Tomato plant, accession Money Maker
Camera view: vertical (180 deg); turntable rotation: 0 degrees
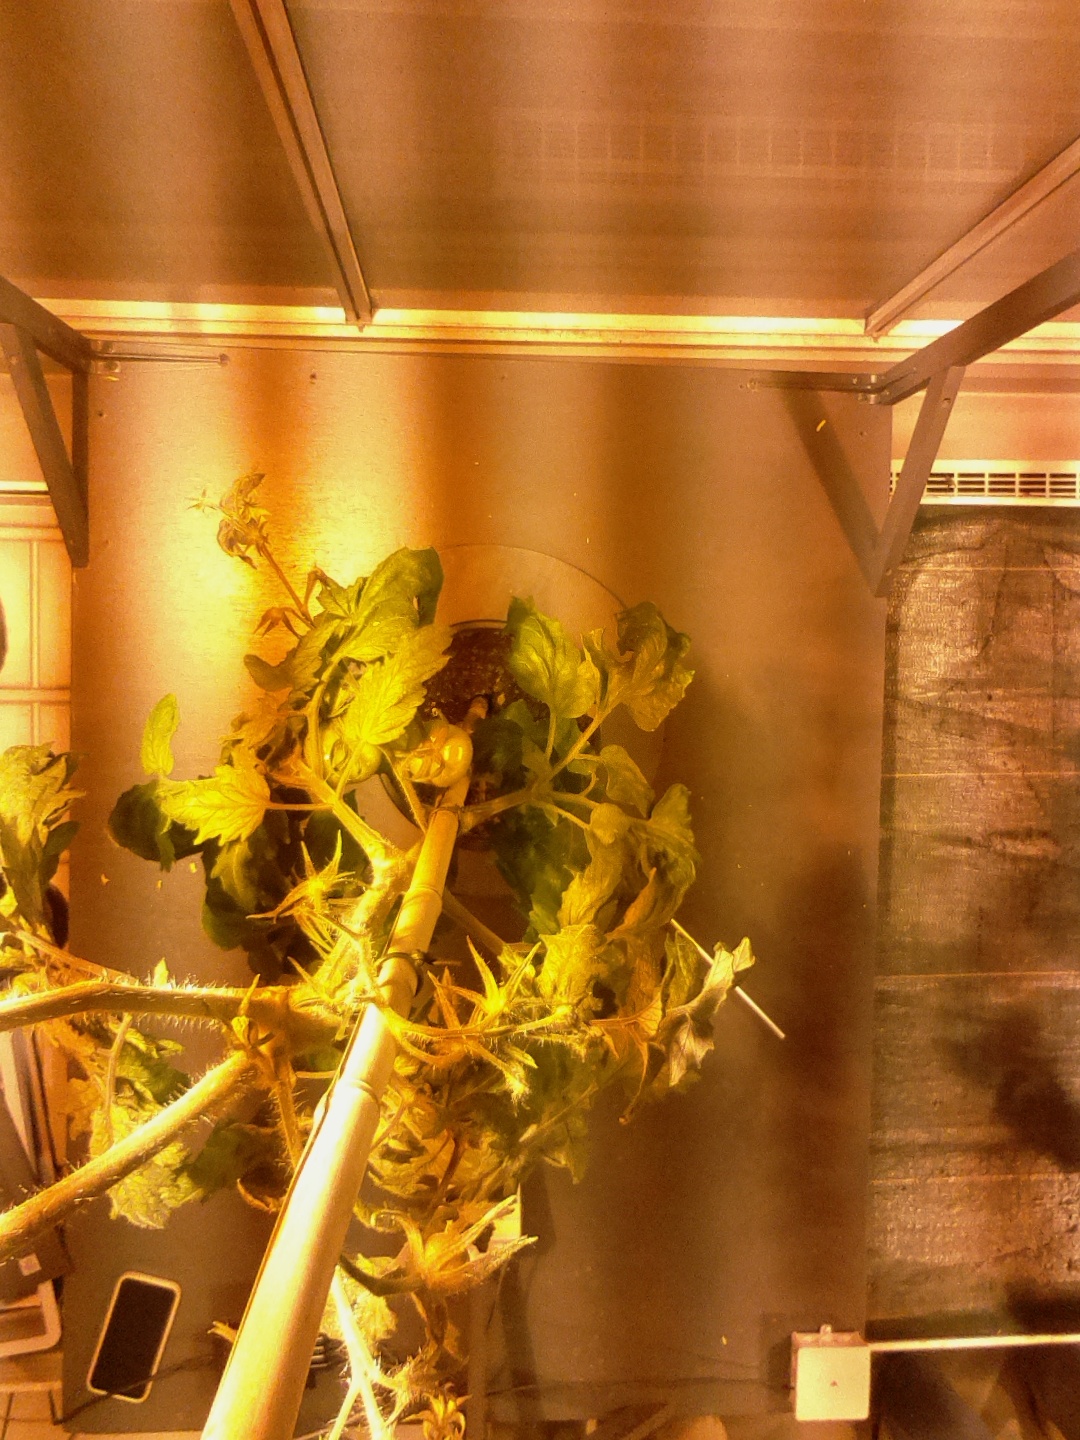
BBCH growth stage 76: 60%-70% of final fruit size